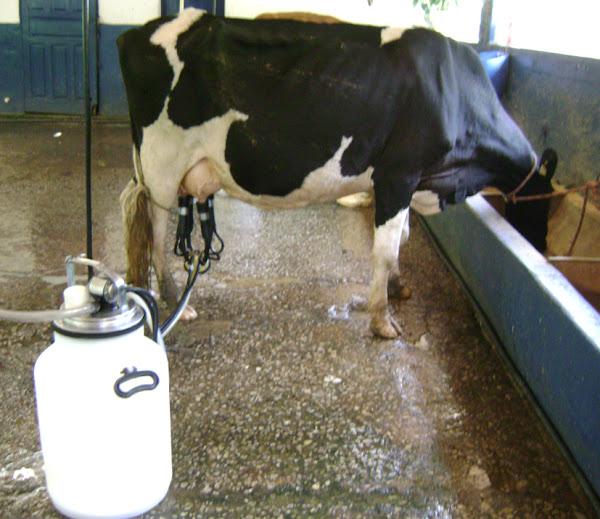
Ng'ombe wa rangi nyeusi na nyeupe amesimama, amefungwa kwenye shingo na miguuni pia, anaonekana kuwa anakula. Kwenye matiti yake kumewekwa kifaa cha kisasa cha kukamua.